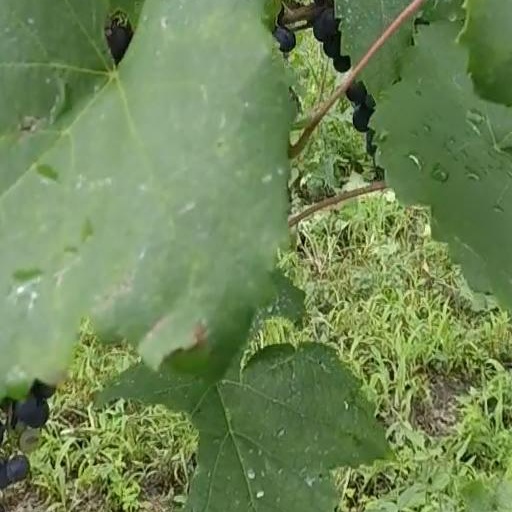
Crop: grape